Ilias Iliadis (judoka)

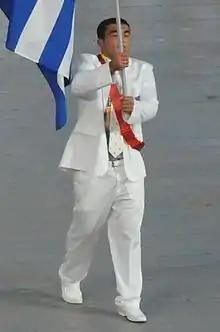
Iliadis at the 2008 Olympics Parade of Nations

Ilias Iliadis (born Jarji Zviadauri, , on 10 November 1986) is a Georgian-Greek judoka. He was named the 2014 Greek Male Athlete of the Year.